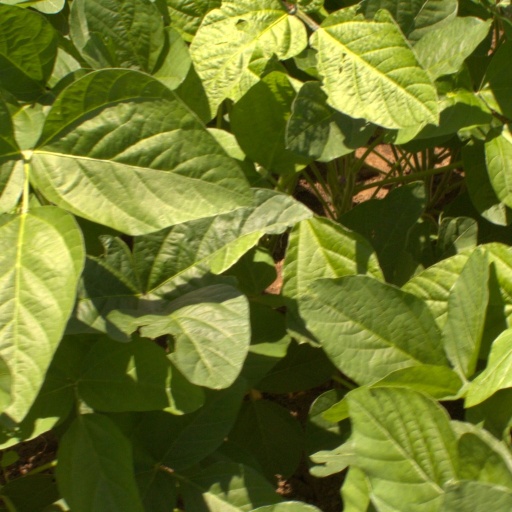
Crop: soybean